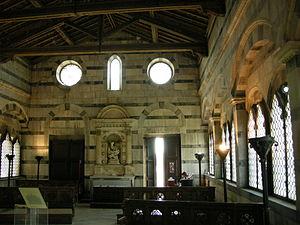
L'église Santa Maria della Spina est une petite église italienne de style gothisant, située dans la ville de Pise, en Toscane.